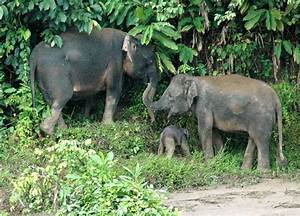
Label: elephant